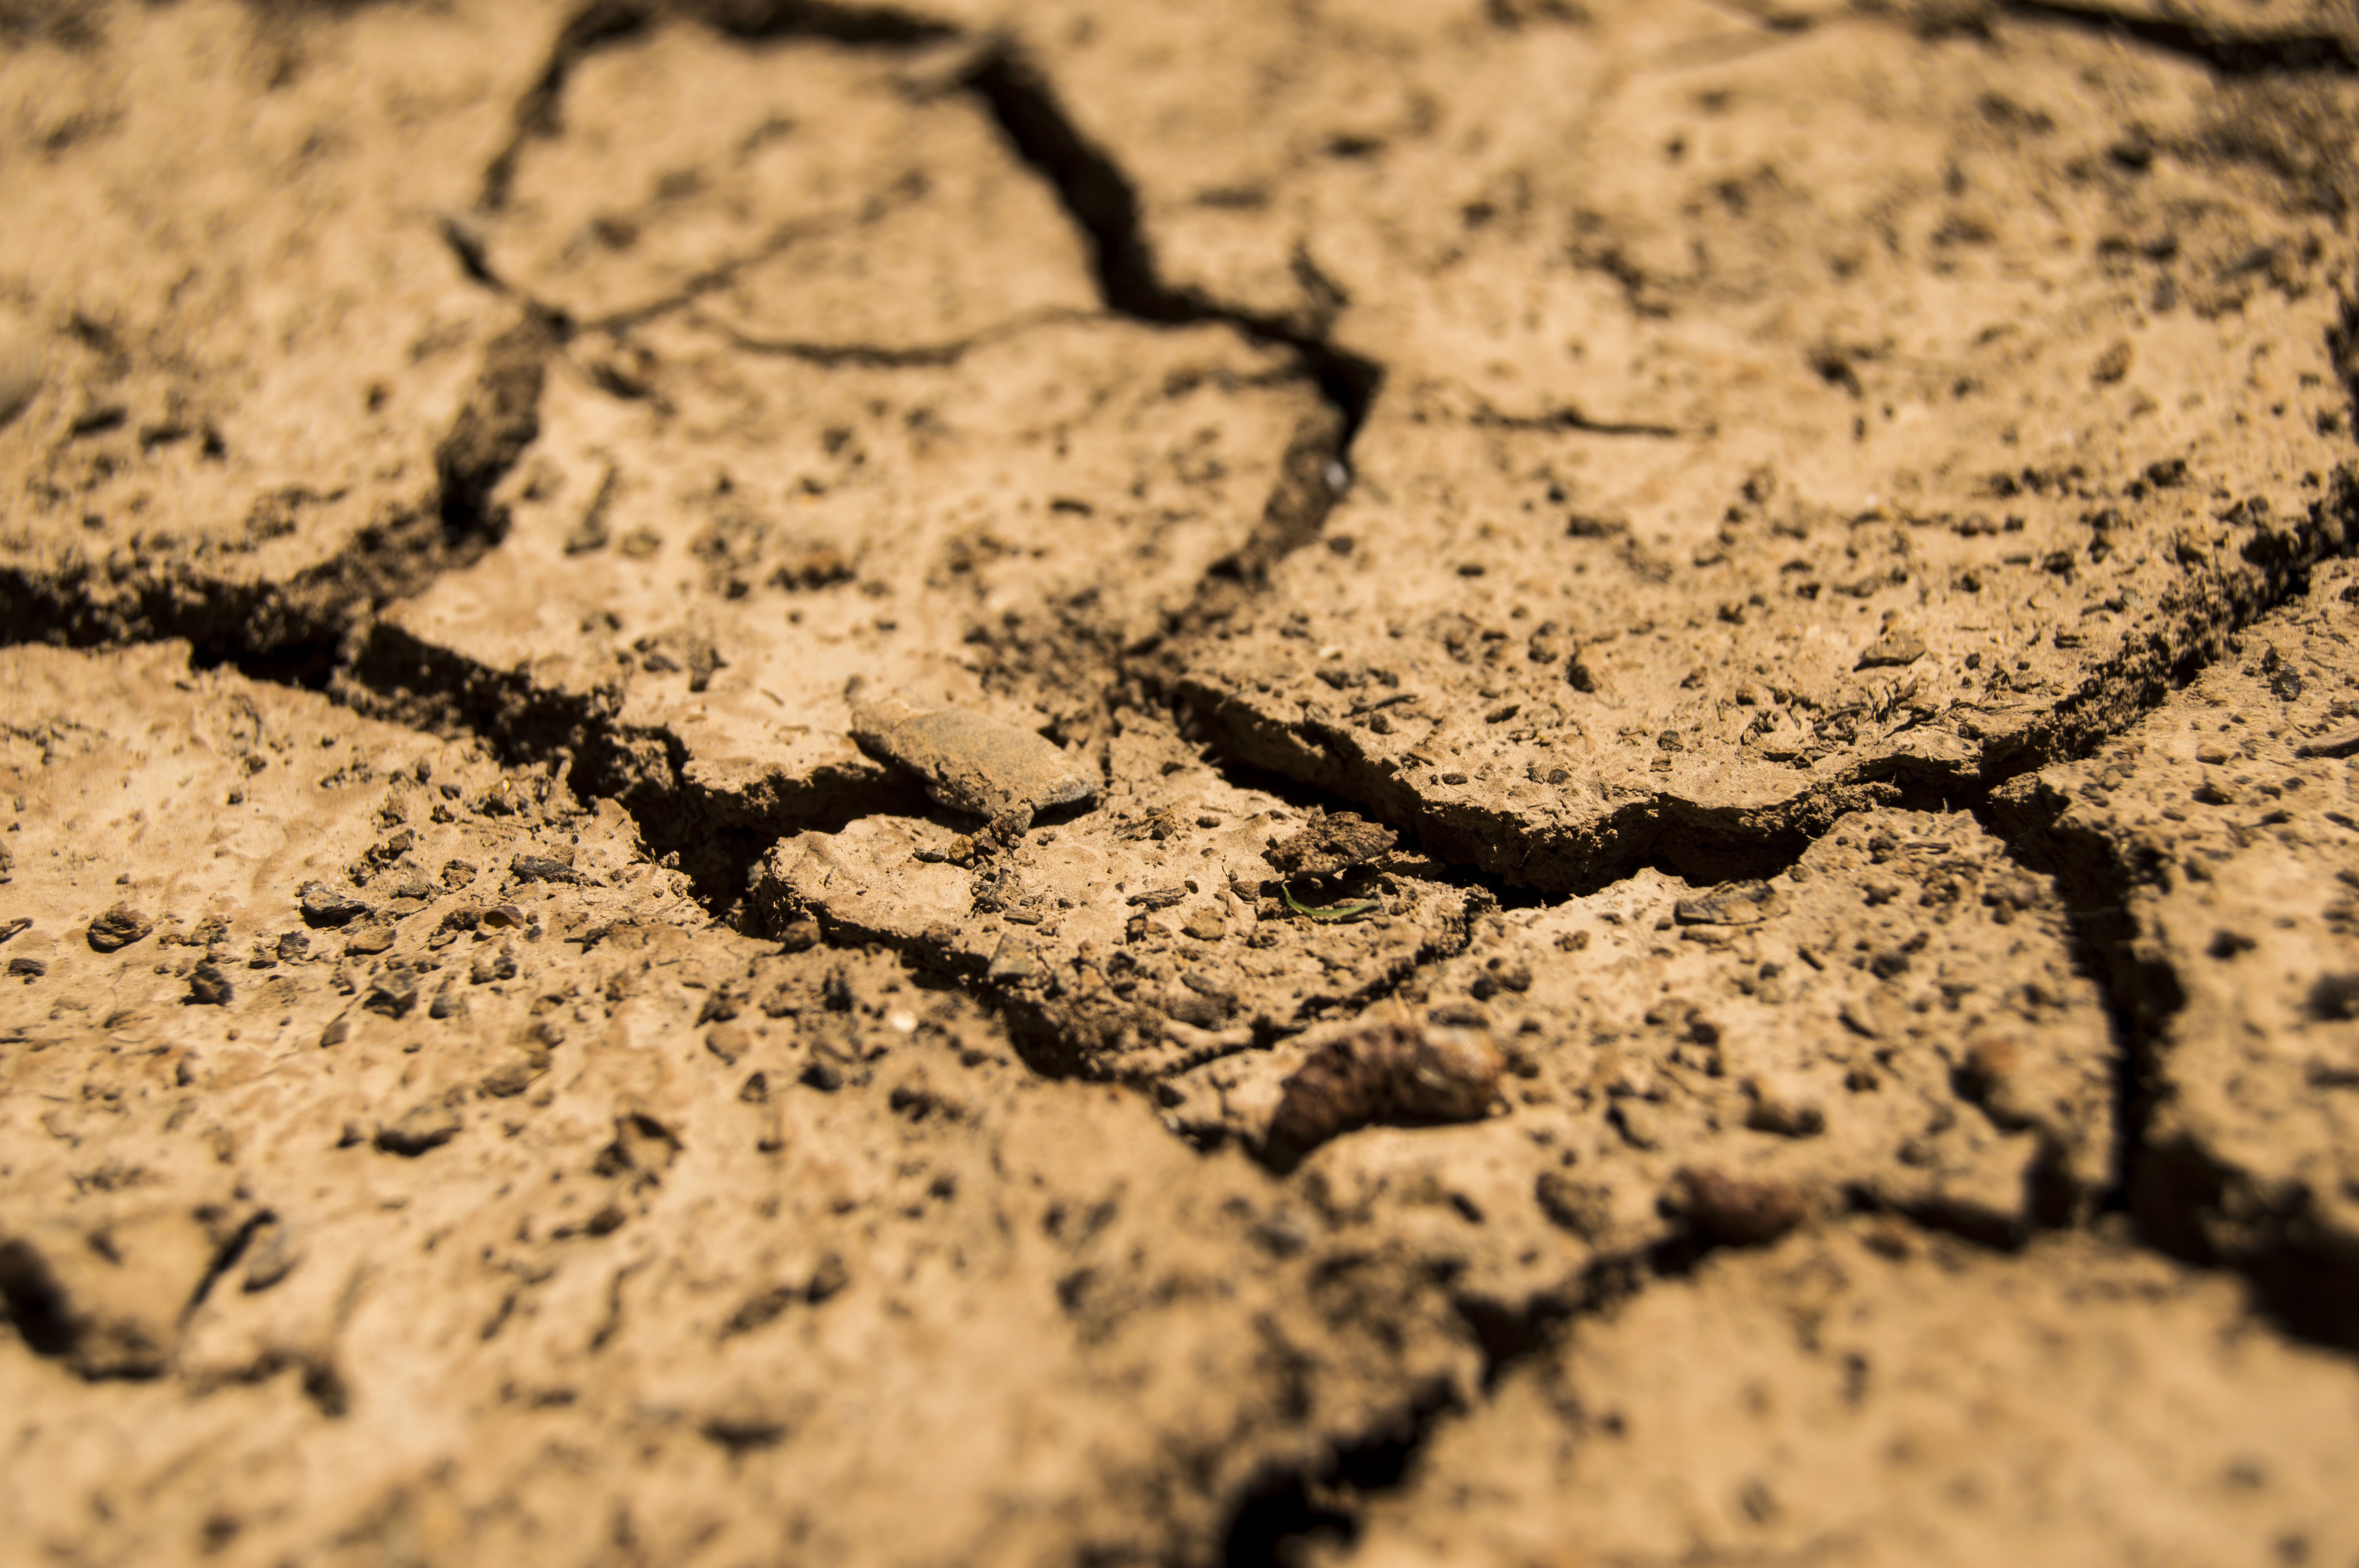
sand, rock, texture, dry, brown, soil, material, close up, geology, earth, drought, macro photography, aridity, quartered